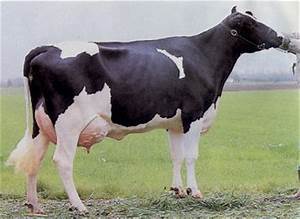
Label: mucca